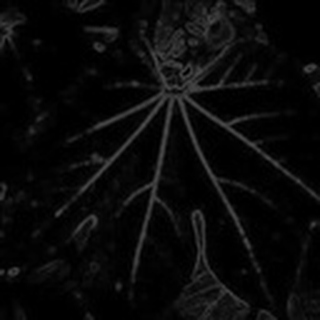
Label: healthy_cotton